Tower 49

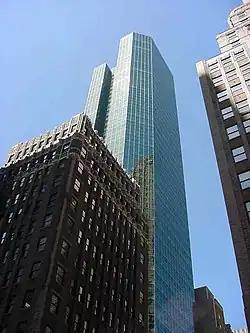
Tower 49 - Looking southwesterly from Madison Avenue & 49th Street

Tower 49 is an office skyscraper in the Midtown Manhattan neighborhood of New York City. The lot has frontage on both 48th and 49th Streets between Fifth Avenue and Madison Avenue. The street frontages were offset by about the width of an NYC brownstone lot on both sides.